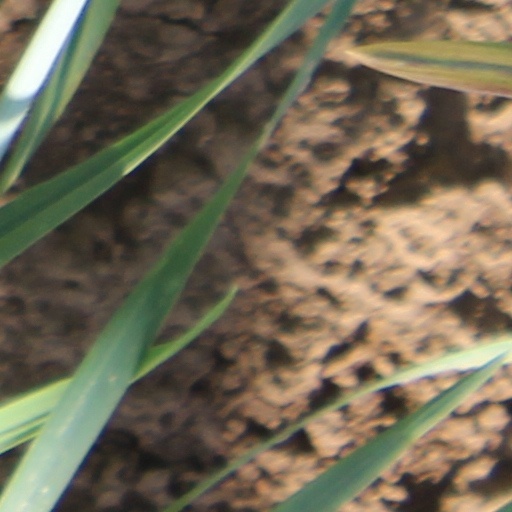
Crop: wheat